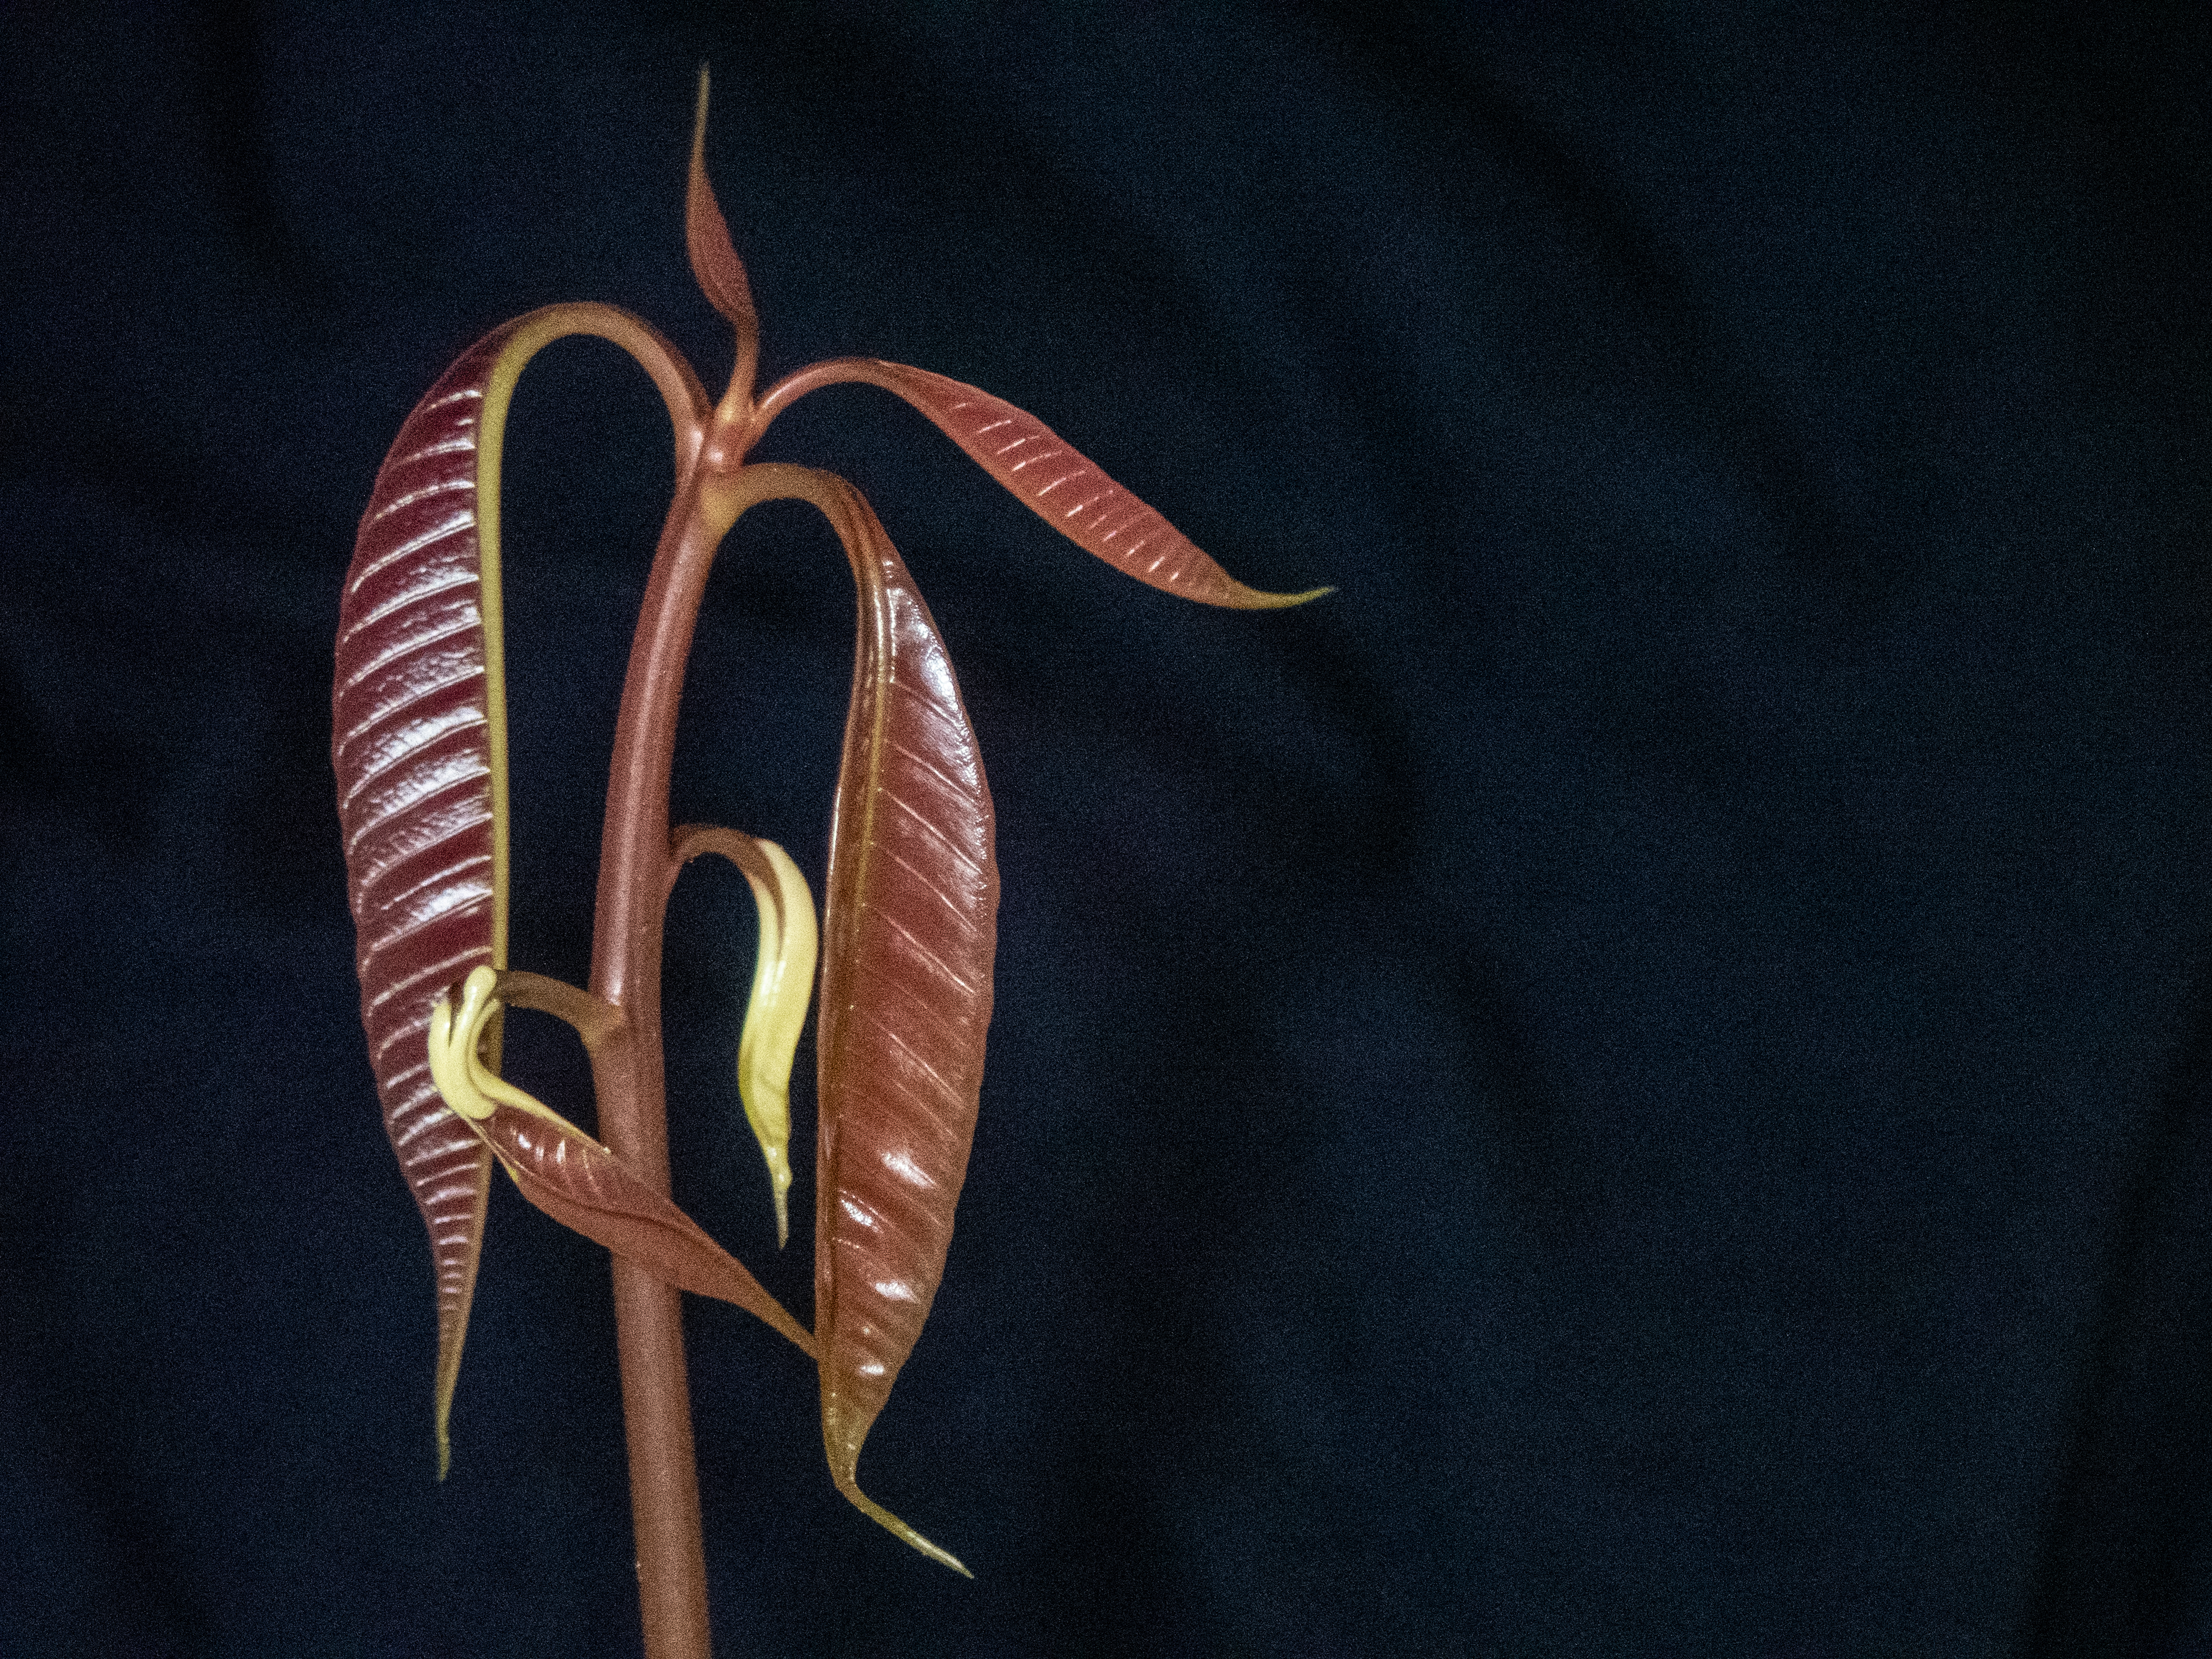
mango tree, leaves, tree, tree growing, botany, plant, nepenthes, flower, arum family